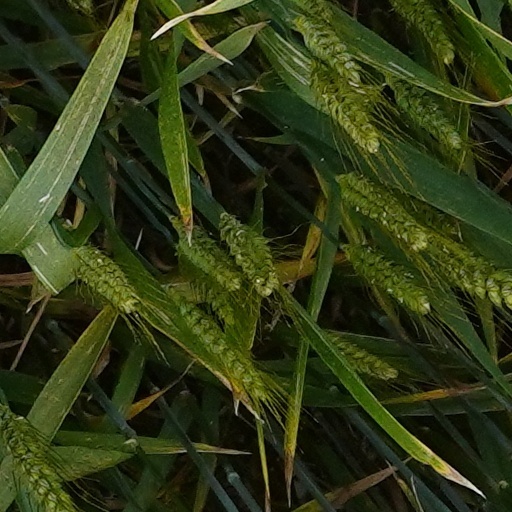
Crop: wheat